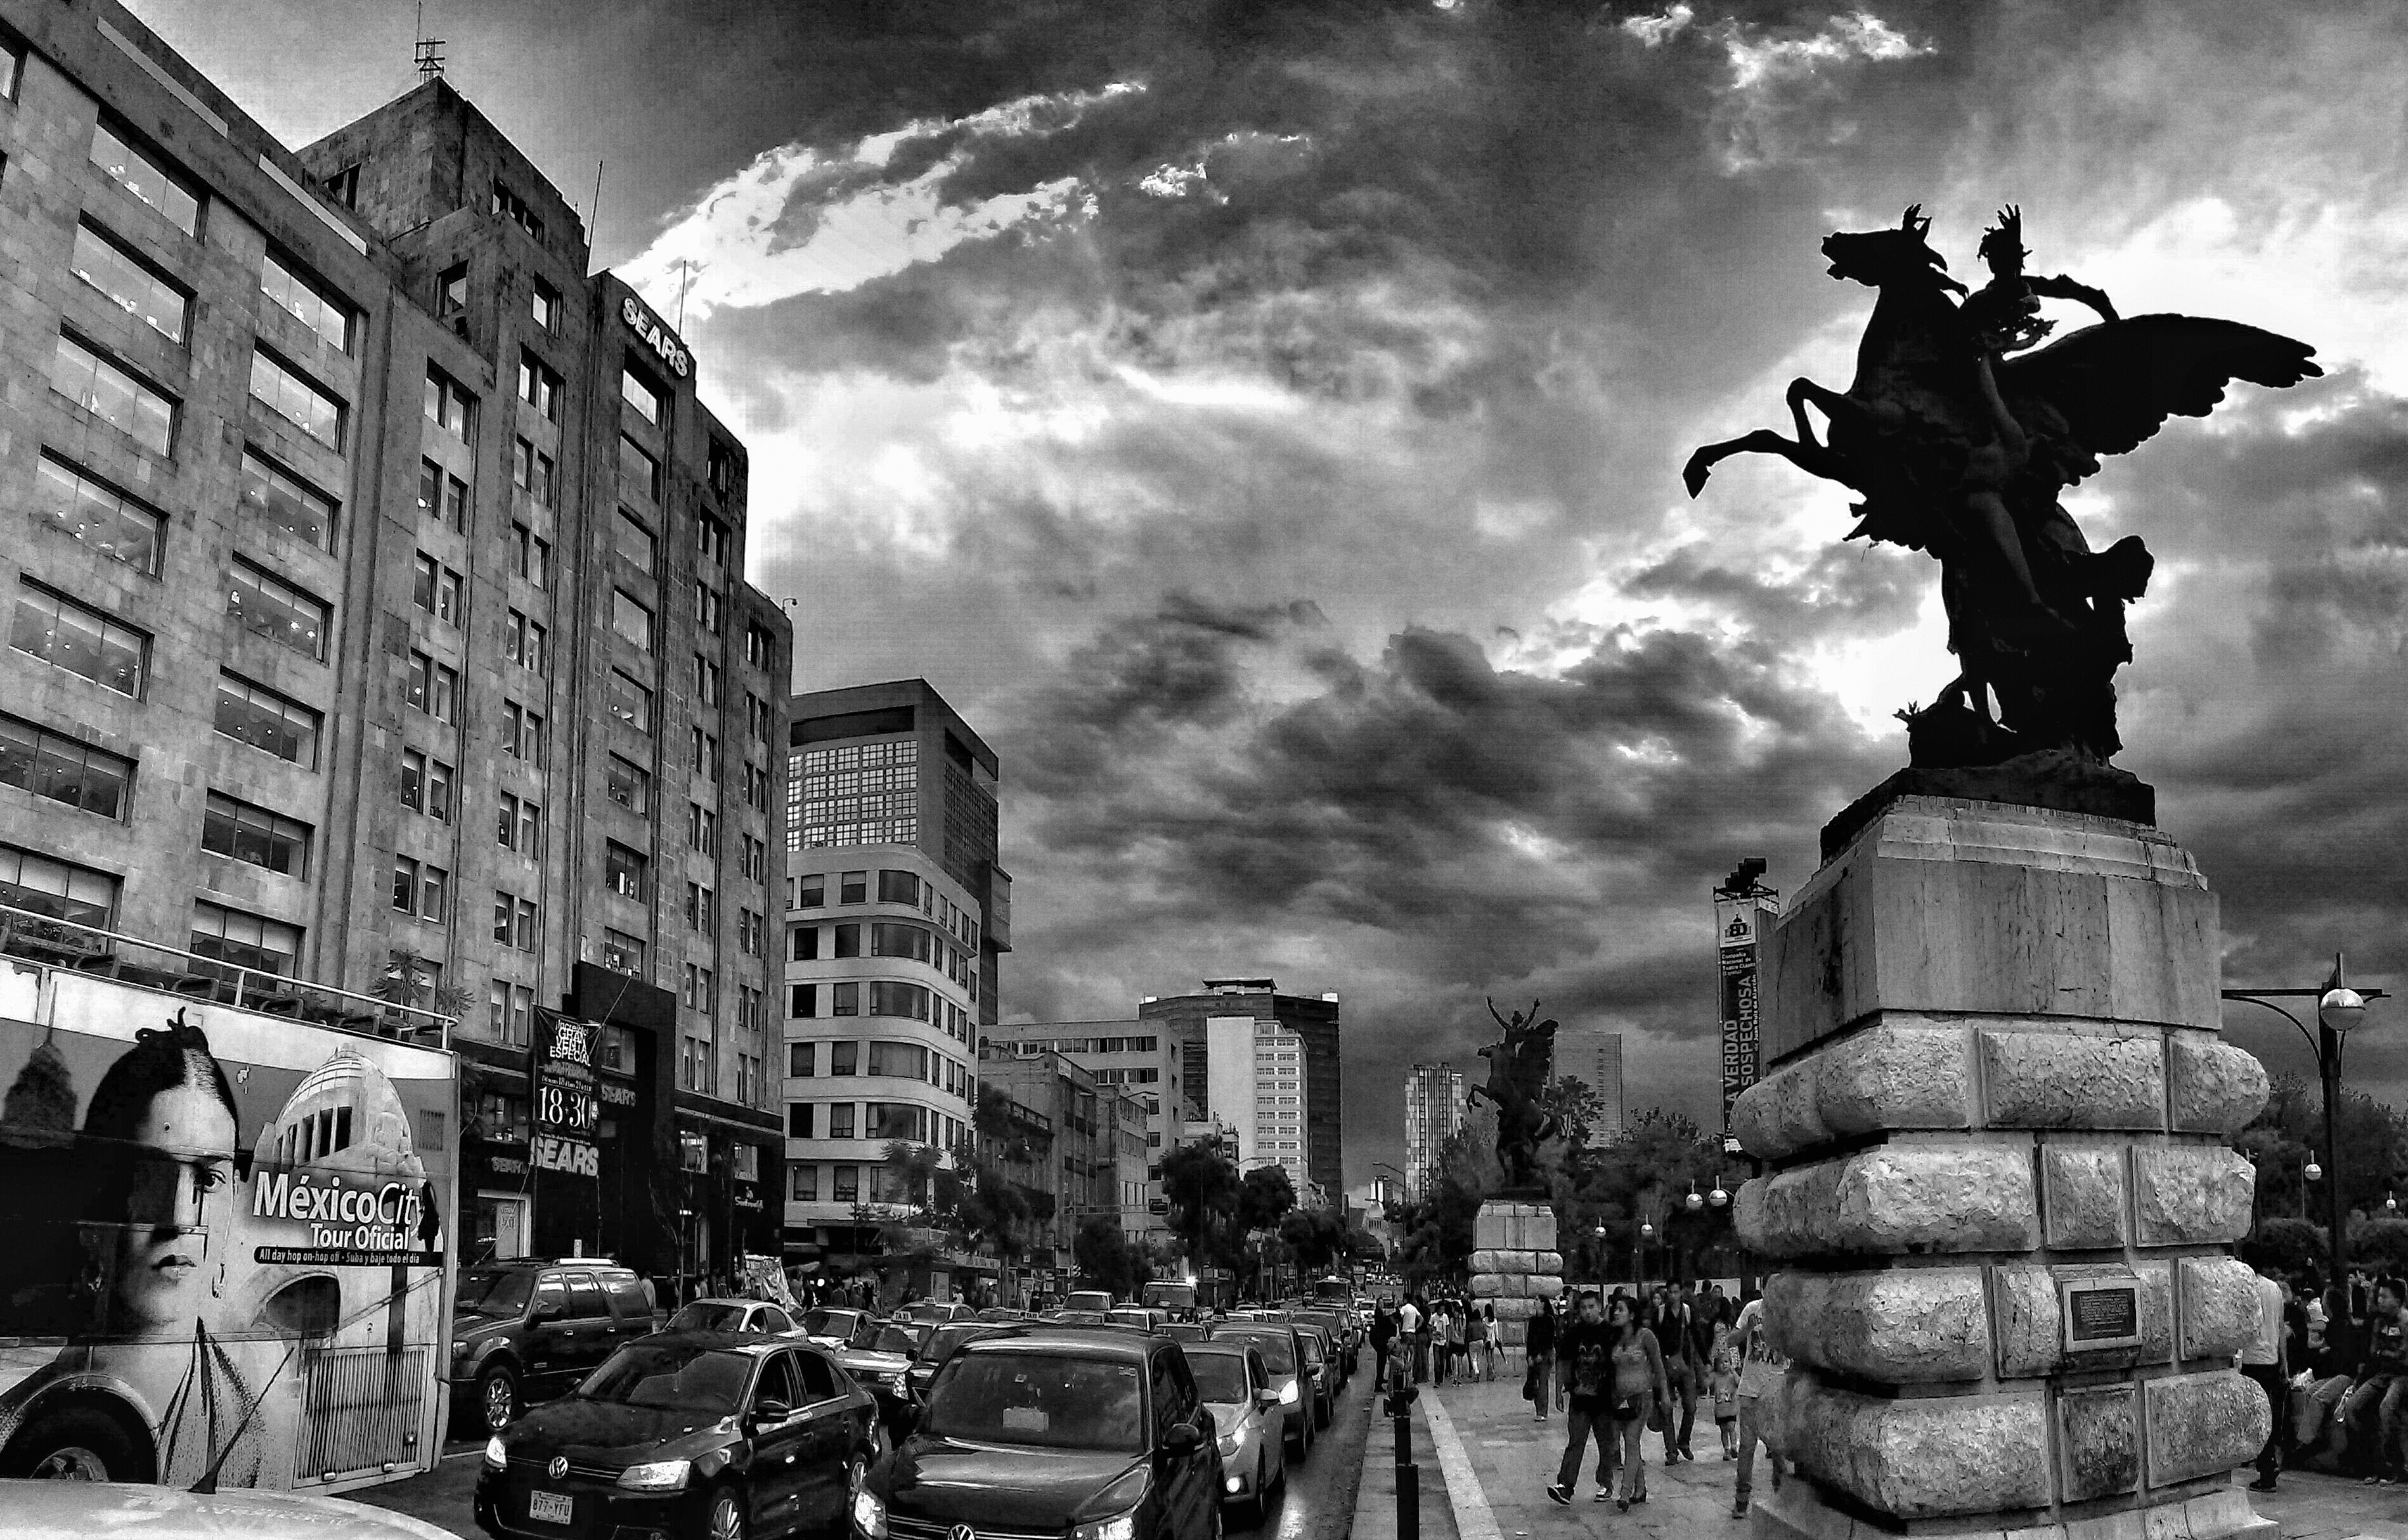
black and white, road, street, photography, city, monument, cityscape, statue, black, monochrome, infrastructure, metropolis, urban area, monochrome photography, film noir